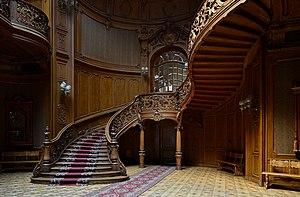
Lviv — en ukrainien : Львів, L'viv, en polonais : Lwów ; en russe : Львов, Lvov ; en allemand : Lemberg ; en italien : Leopoli ; en latin : Leopolis ; en hongrois : Illyvó — ; en français : Léopol, Lwów, Lvov puis plus récemment Lviv, est la plus grande ville de la partie occidentale de l'Ukraine, la capitale administrative de l'oblast de Lviv et le centre historique de la Galicie, province anciennement polonaise puis autrichienne après les partages de la Pologne, chef-lieu de la voïvodie de Lwów au sein de la Deuxième République polonaise jusqu'en 1939.